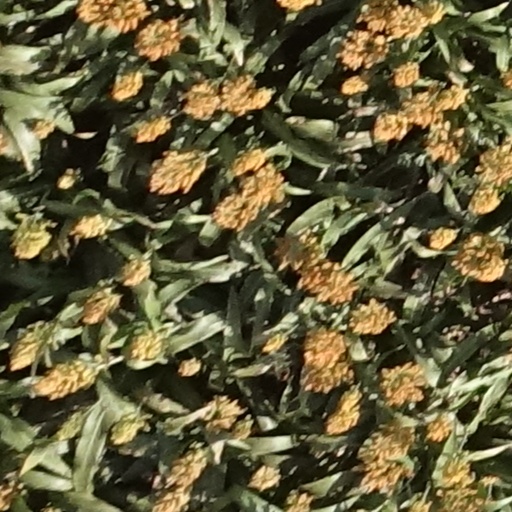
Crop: sorghum